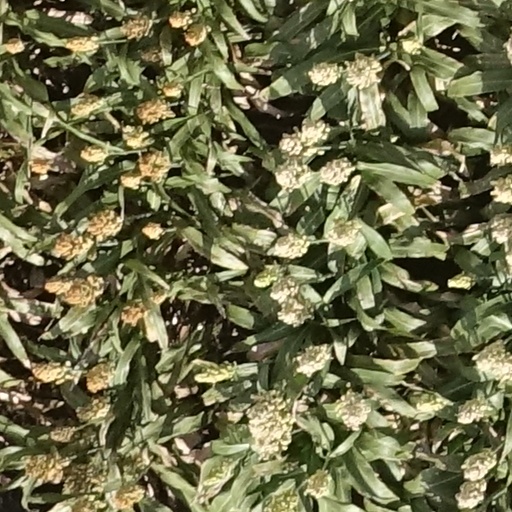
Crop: sorghum